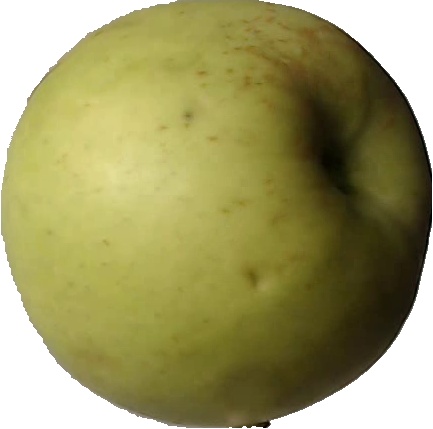
Label: apple_golden_3